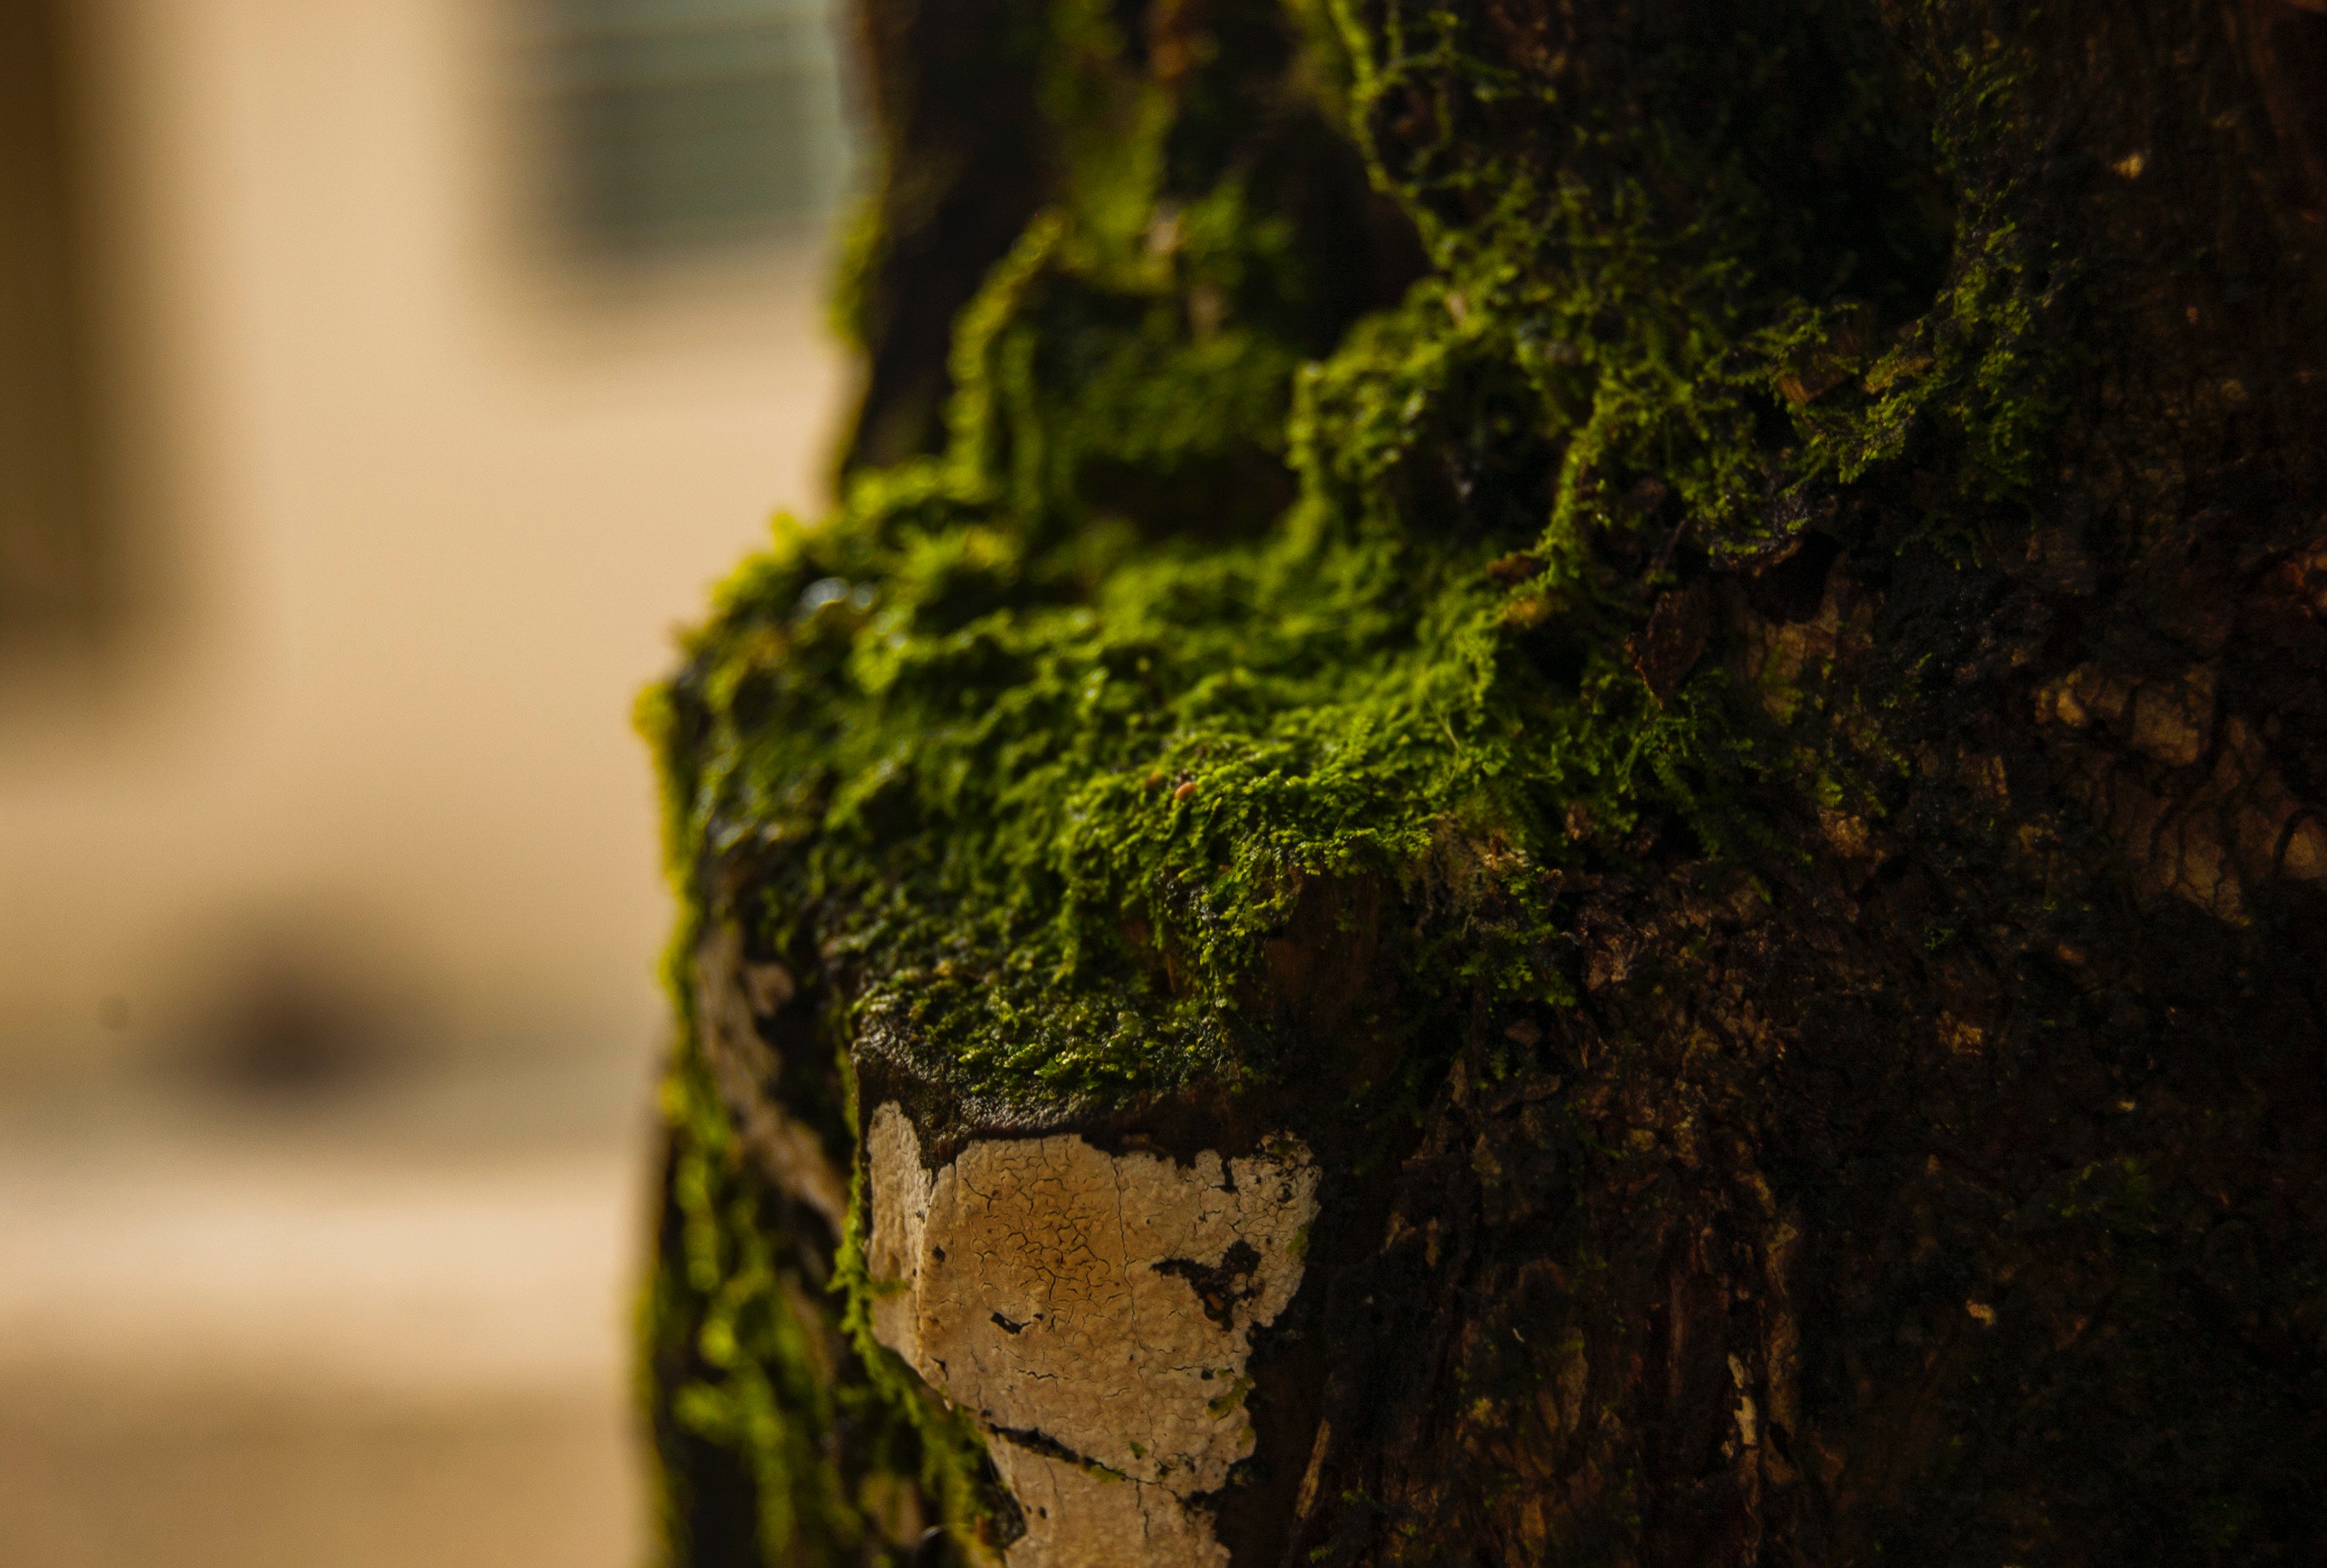
green, tree, wall, trunk, leaf, water, wood, plant, woody plant, close up, moss, grass, non vascular land plant, photography, branch, rock, plant stem, forest